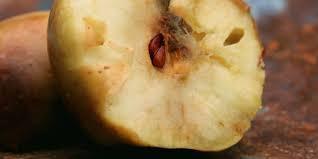
Label: apples